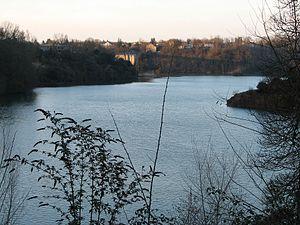
Saint-Nazaire-en-Royans est une commune française située dans le département de la Drôme en région Auvergne-Rhône-Alpes.